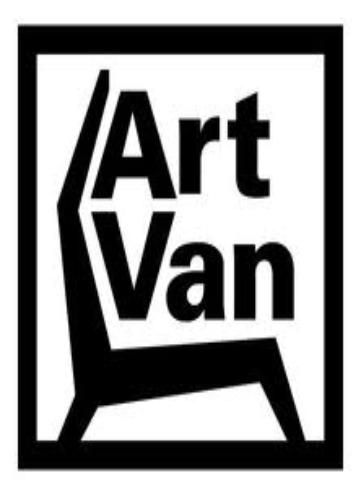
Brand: ART Furniture
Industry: Necessities